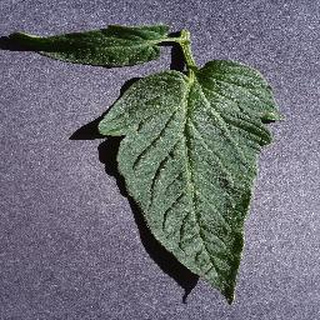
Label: healthy_tomato